Blandings (TV series)

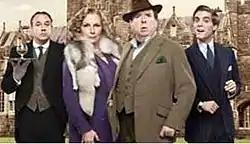
Second series cast: Tim Vine, Jennifer Saunders, Timothy Spall, Jack Farthing.

Ben Lawrence of "The Daily Telegraph" awarded the first episode two stars out of five and wrote that the lack of Wodehouse's "authorial voice", ever present in the books to add "clarity and depth" and "invest psychological complexity into [the] characters", left the cast "all at sea".